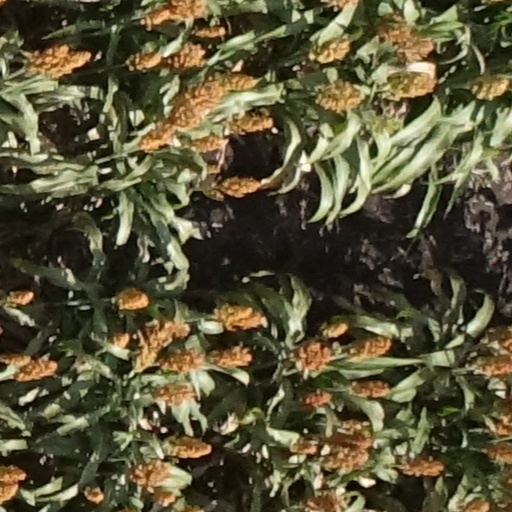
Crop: sorghum